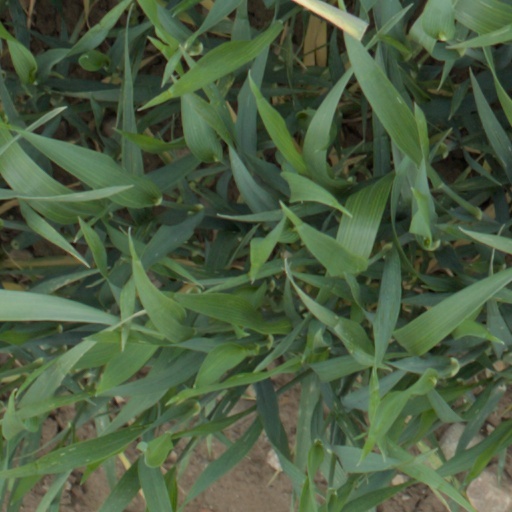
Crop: wheat